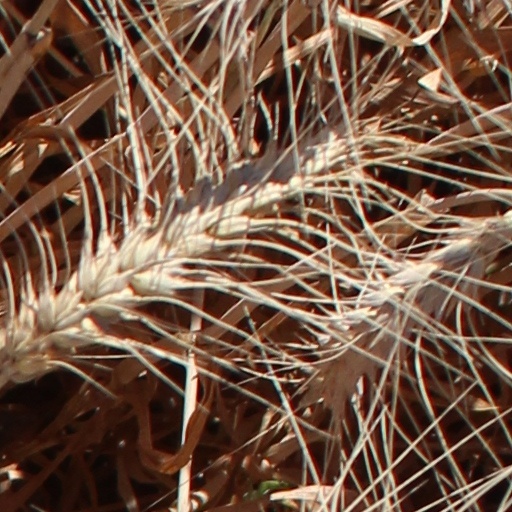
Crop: wheat